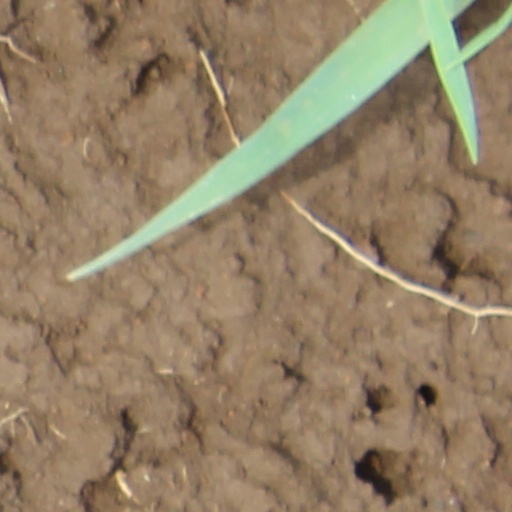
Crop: wheat